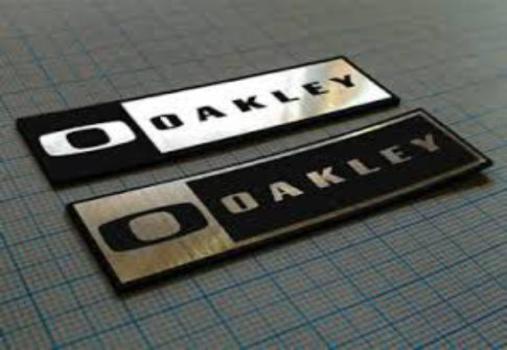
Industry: Sports